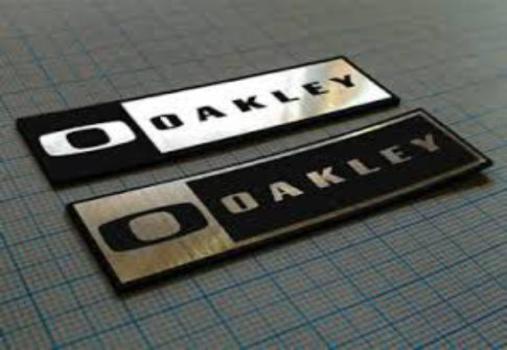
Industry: Sports